Sean McLaughlin (meteorologist)

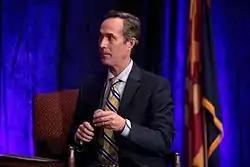
McLaughlin in 2015

Sean McLaughlin (pronounced Seen) is an anchor of the 10pm newscast and formerly the Chief Meteorologist at KPHO CBS 5 in Phoenix Arizona.